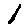
Label: 1